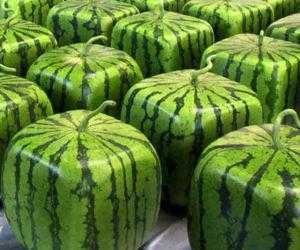
Label: Watermelon